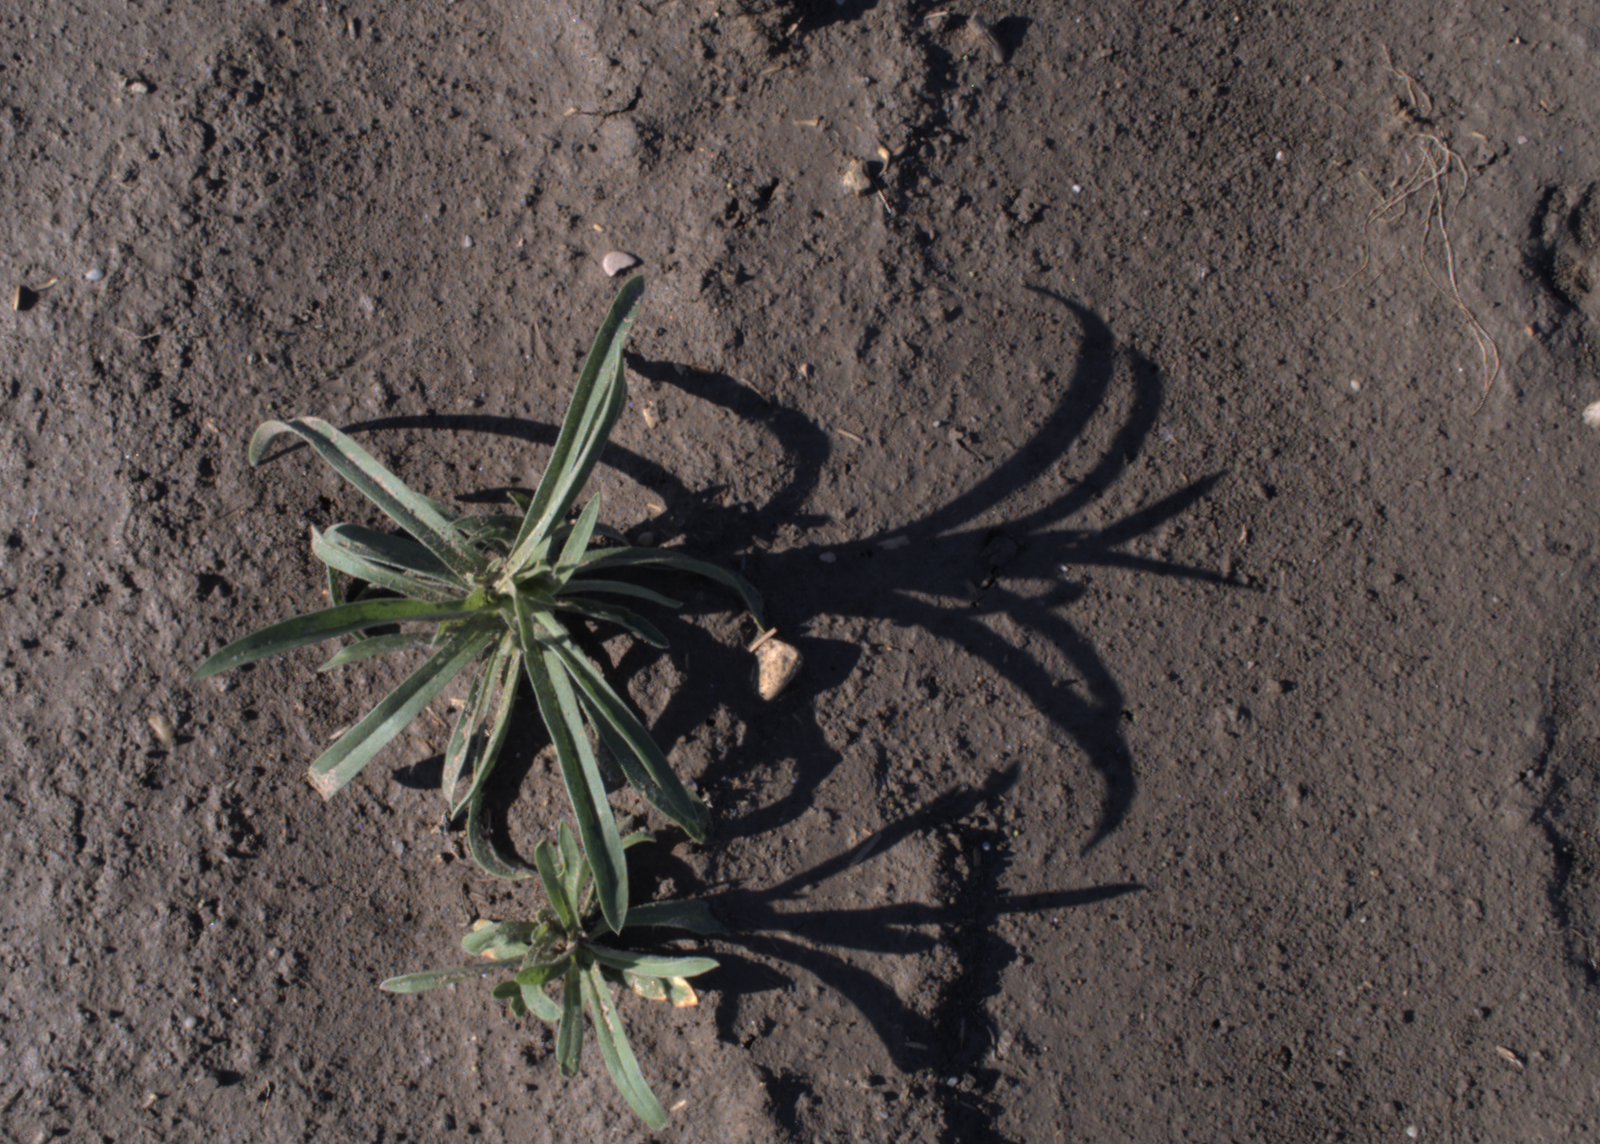
Capture date: 02.09.2020 09:24:44
Weather: sunny
Wind: medium
Seeding date: 21.07.2020
Plant canopy height (mm): 910